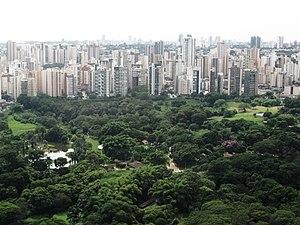
Ce tableau donne le classement des grandes villes brésiliennes selon la population de chaque municipalité.